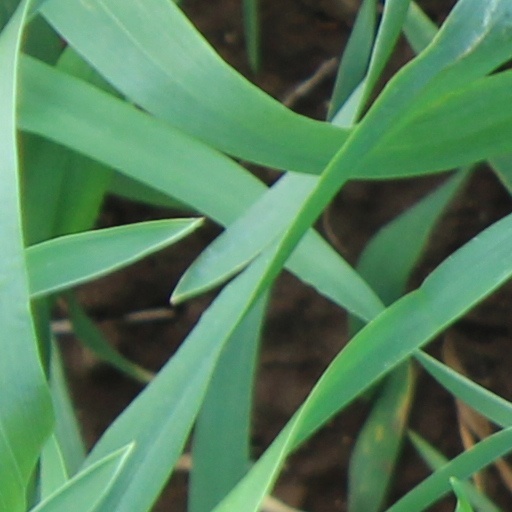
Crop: wheat